Agents of S.H.I.E.L.D. season 4

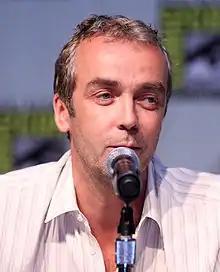
John Hannah joined the series' main cast for the season, promoted from his previously recurring role.

Main cast members Clark Gregg, Ming-Na Wen, Chloe Bennet, Iain De Caestecker, Elizabeth Henstridge and Henry Simmons return from previous seasons as Phil Coulson, Melinda May, Daisy Johnson / Quake, Leo Fitz, Jemma Simmons, and Alphonso "Mack" Mackenzie, respectively. They are joined by John Hannah as Holden Radcliffe, promoted from his third season recurring role. Within the Framework reality, Daisy is referred to by her original name, Skye, while Fitz is also known as "The Doctor".